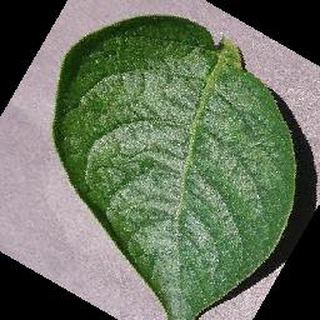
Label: healthy_potato